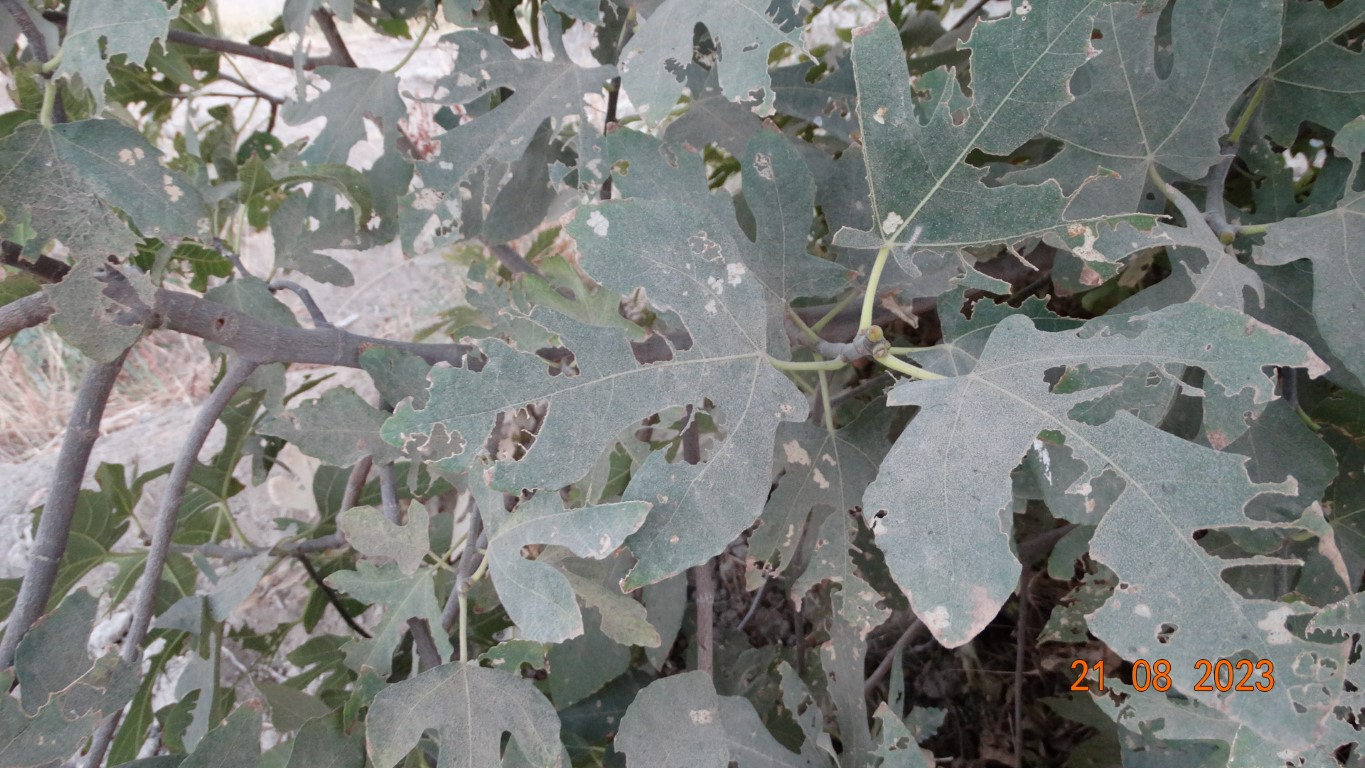
Label: infected